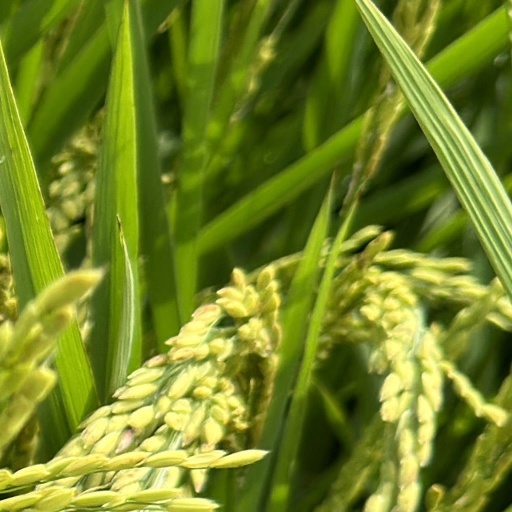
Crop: rice